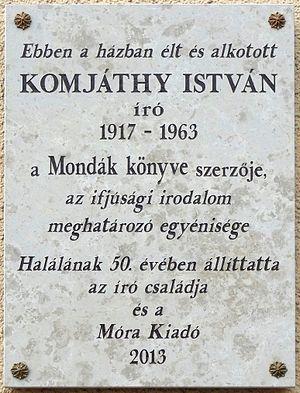
Plaque commémorative à M István Komjáthy (1912-1963) écrivain et traducteur littéraire hongrois. Elle a été apposée sur le mur de son ancien domicile le 12 novembre 2013 à l’occasion du 50e anniversaire de sa mort. (34 avenue Váci, Budapest, 13e arr.) Magyar: Komjáthy István (1912-1963) író, műfordító emléktáblája egykori lakóhelyén. Felállítva: 2013. november 12-én, halálának 50. évfordulója alkalmából. (Budapest, XIII. ker. Váci út 34.)